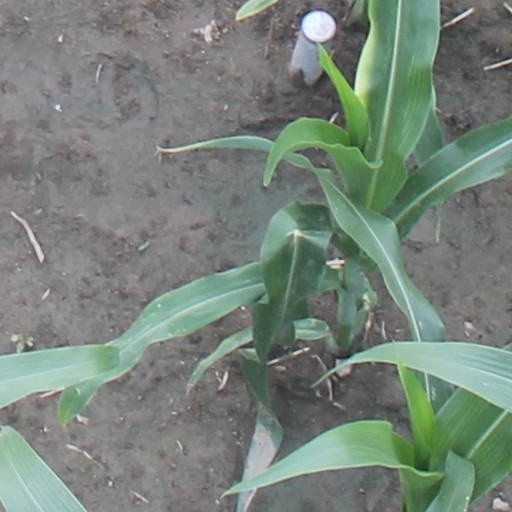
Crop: maize; corn